Zion Lutheran Church (Appleton, Wisconsin)

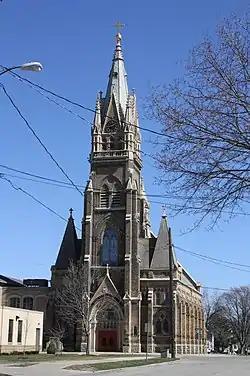
Zion Lutheran Church

Zion Lutheran Church is a church in Appleton, Wisconsin affiliated with the Evangelical Lutheran Church in America. It was added to the National Register of Historic Places in 1986 for its architectural significance.